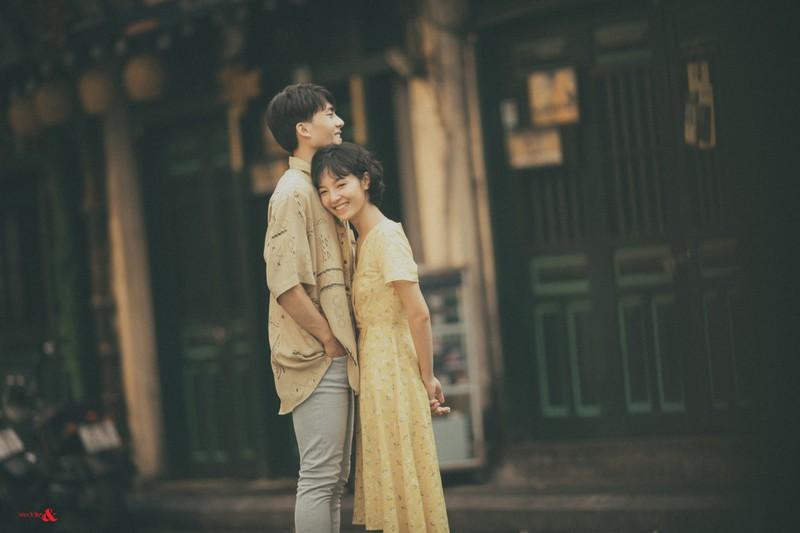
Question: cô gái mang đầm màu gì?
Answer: màu vàng